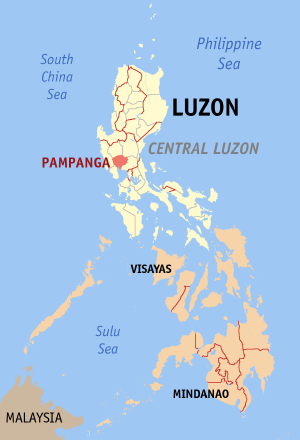
La Pampangue est une province des Philippines.